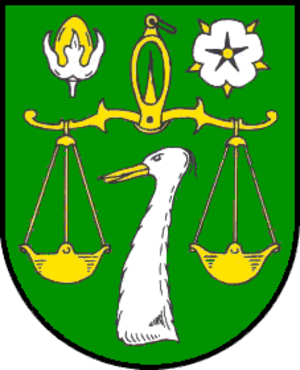
Hassel (Niedersachsen)
Coat of arms of Hassel
Hassel er en kommune med godt 550 indbyggere, beliggende i den nordlige del af Landkreis Nienburg/Weser, i den tyske delstat Niedersachsen.